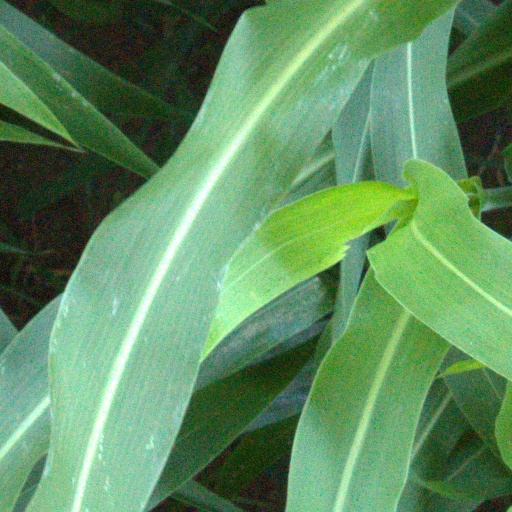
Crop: sorghum